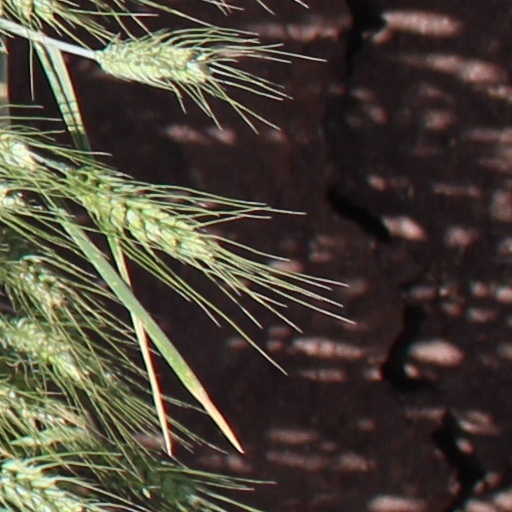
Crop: wheat